Argentine cuisine

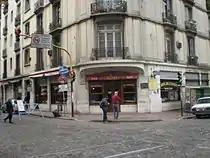
"Bar Británico", Buenos Aires. These "bars" are typically more akin to British "pubs" and are popular at lunchtime.

Common "restoranes" or "restaurantes" and (grill restaurants) nearly anywhere in Argentina today serve (into the small hours) quickly prepared meals that in the course of the 20th century came to be known as "minutas", "short-order dishes". Some of the dishes included in the category of "minutas" are "milanesas", "churrascos", "bifes" (beefsteaks), "escalopes", "tallarines", "ravioles" (ravioli), "ñoquis" (gnocchi), although some are very typical of locations that sell food: ""bifes"" and ""milanesas"" are served ""a caballo"" ("on horseback", with fried egg on top), ""milanesa completa"" (a "milanesa" with two fried eggs and French fries), ""revuelto Gramajo"", ""colchón de arvejas"" (an omelette made with peas), ""suprema de pollo"" (chicken supreme, usually breaded as a "milanesa"), "matambres", ""lengua a la vinagreta"" (pickled tongue), and "sandwiches" ("sandwiches de miga") are made with sliced white bread, rather than, say, rolls.